Khmelnytsky Uprising

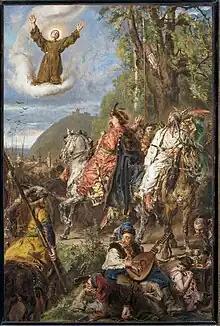
"Bohdan Khmelnytsky with Tugay Bey at Lviv", oil on canvas by Jan Matejko, 1885, National Museum in Warsaw.

Born to a noble family, Bohdan Khmelnytsky attended a Jesuit school, probably in Lviv. At the age of 22, he joined his father in the service of the Commonwealth, battling against the Ottoman Empire in the Moldavian Magnate Wars. After being held captive in Constantinople, he returned home as a Registered Cossack, settling in his "khutor" Subotiv with a wife and several children. He participated in campaigns for Grand Crown Hetman Stanisław Koniecpolski, led delegations to King Władysław IV Vasa in Warsaw and generally was well-respected within the Cossack ranks. The course of his life was altered, however, when Aleksander Koniecpolski, heir to hetman Koniecpolski's magnate estate, attempted to seize Khmelnytsky's land. In 1647 Chyhyryn deputy of starosta (head of the local royal administration) Daniel Czapliński openly started to harass Khmelnytsky on behalf of the younger Koniecpolski in an attempt to force him off the land. On two occasions raids were made to Subotiv, during which considerable property damage was done and his son Yurii was badly beaten, until Khmelnytsky moved his family to a relative's house in Chyhyryn. He twice sought assistance from the king by traveling to Warsaw, only to find him either unwilling or powerless to confront the will of a magnate.